Stepney Causeway

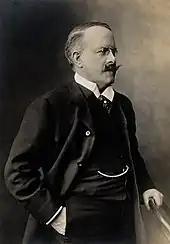
Thomas John Barnardo

Dr. Barnardo opened 18 Stepney Causeway in December 1870 as a home for working and homeless boys. The property was on a 99-year lease at £57 per year. The home housed 60 boys in 5 bedrooms. In 1908, 18 Stepney Causeway provided trade training and general education.